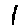
Label: 1